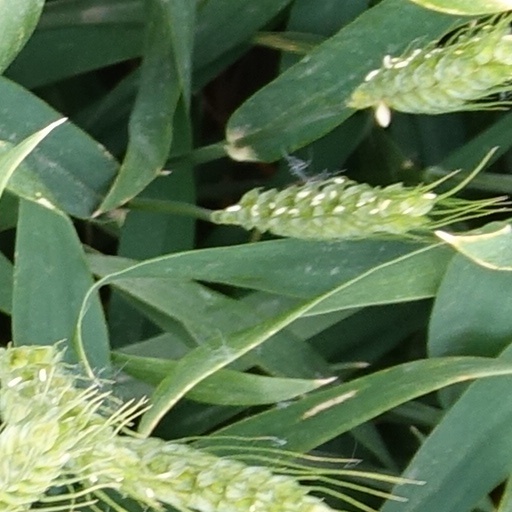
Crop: wheat